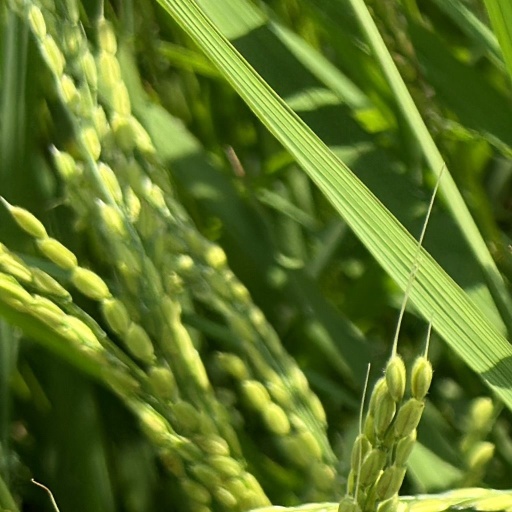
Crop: rice